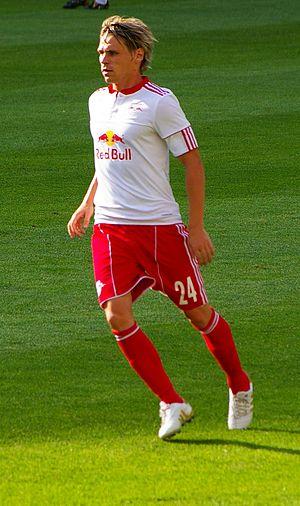
Le Red Bull Salzbourg ou FC Salzbourg est un club autrichien de football basé à Wals-Siezenheim dans le district de Salzbourg.